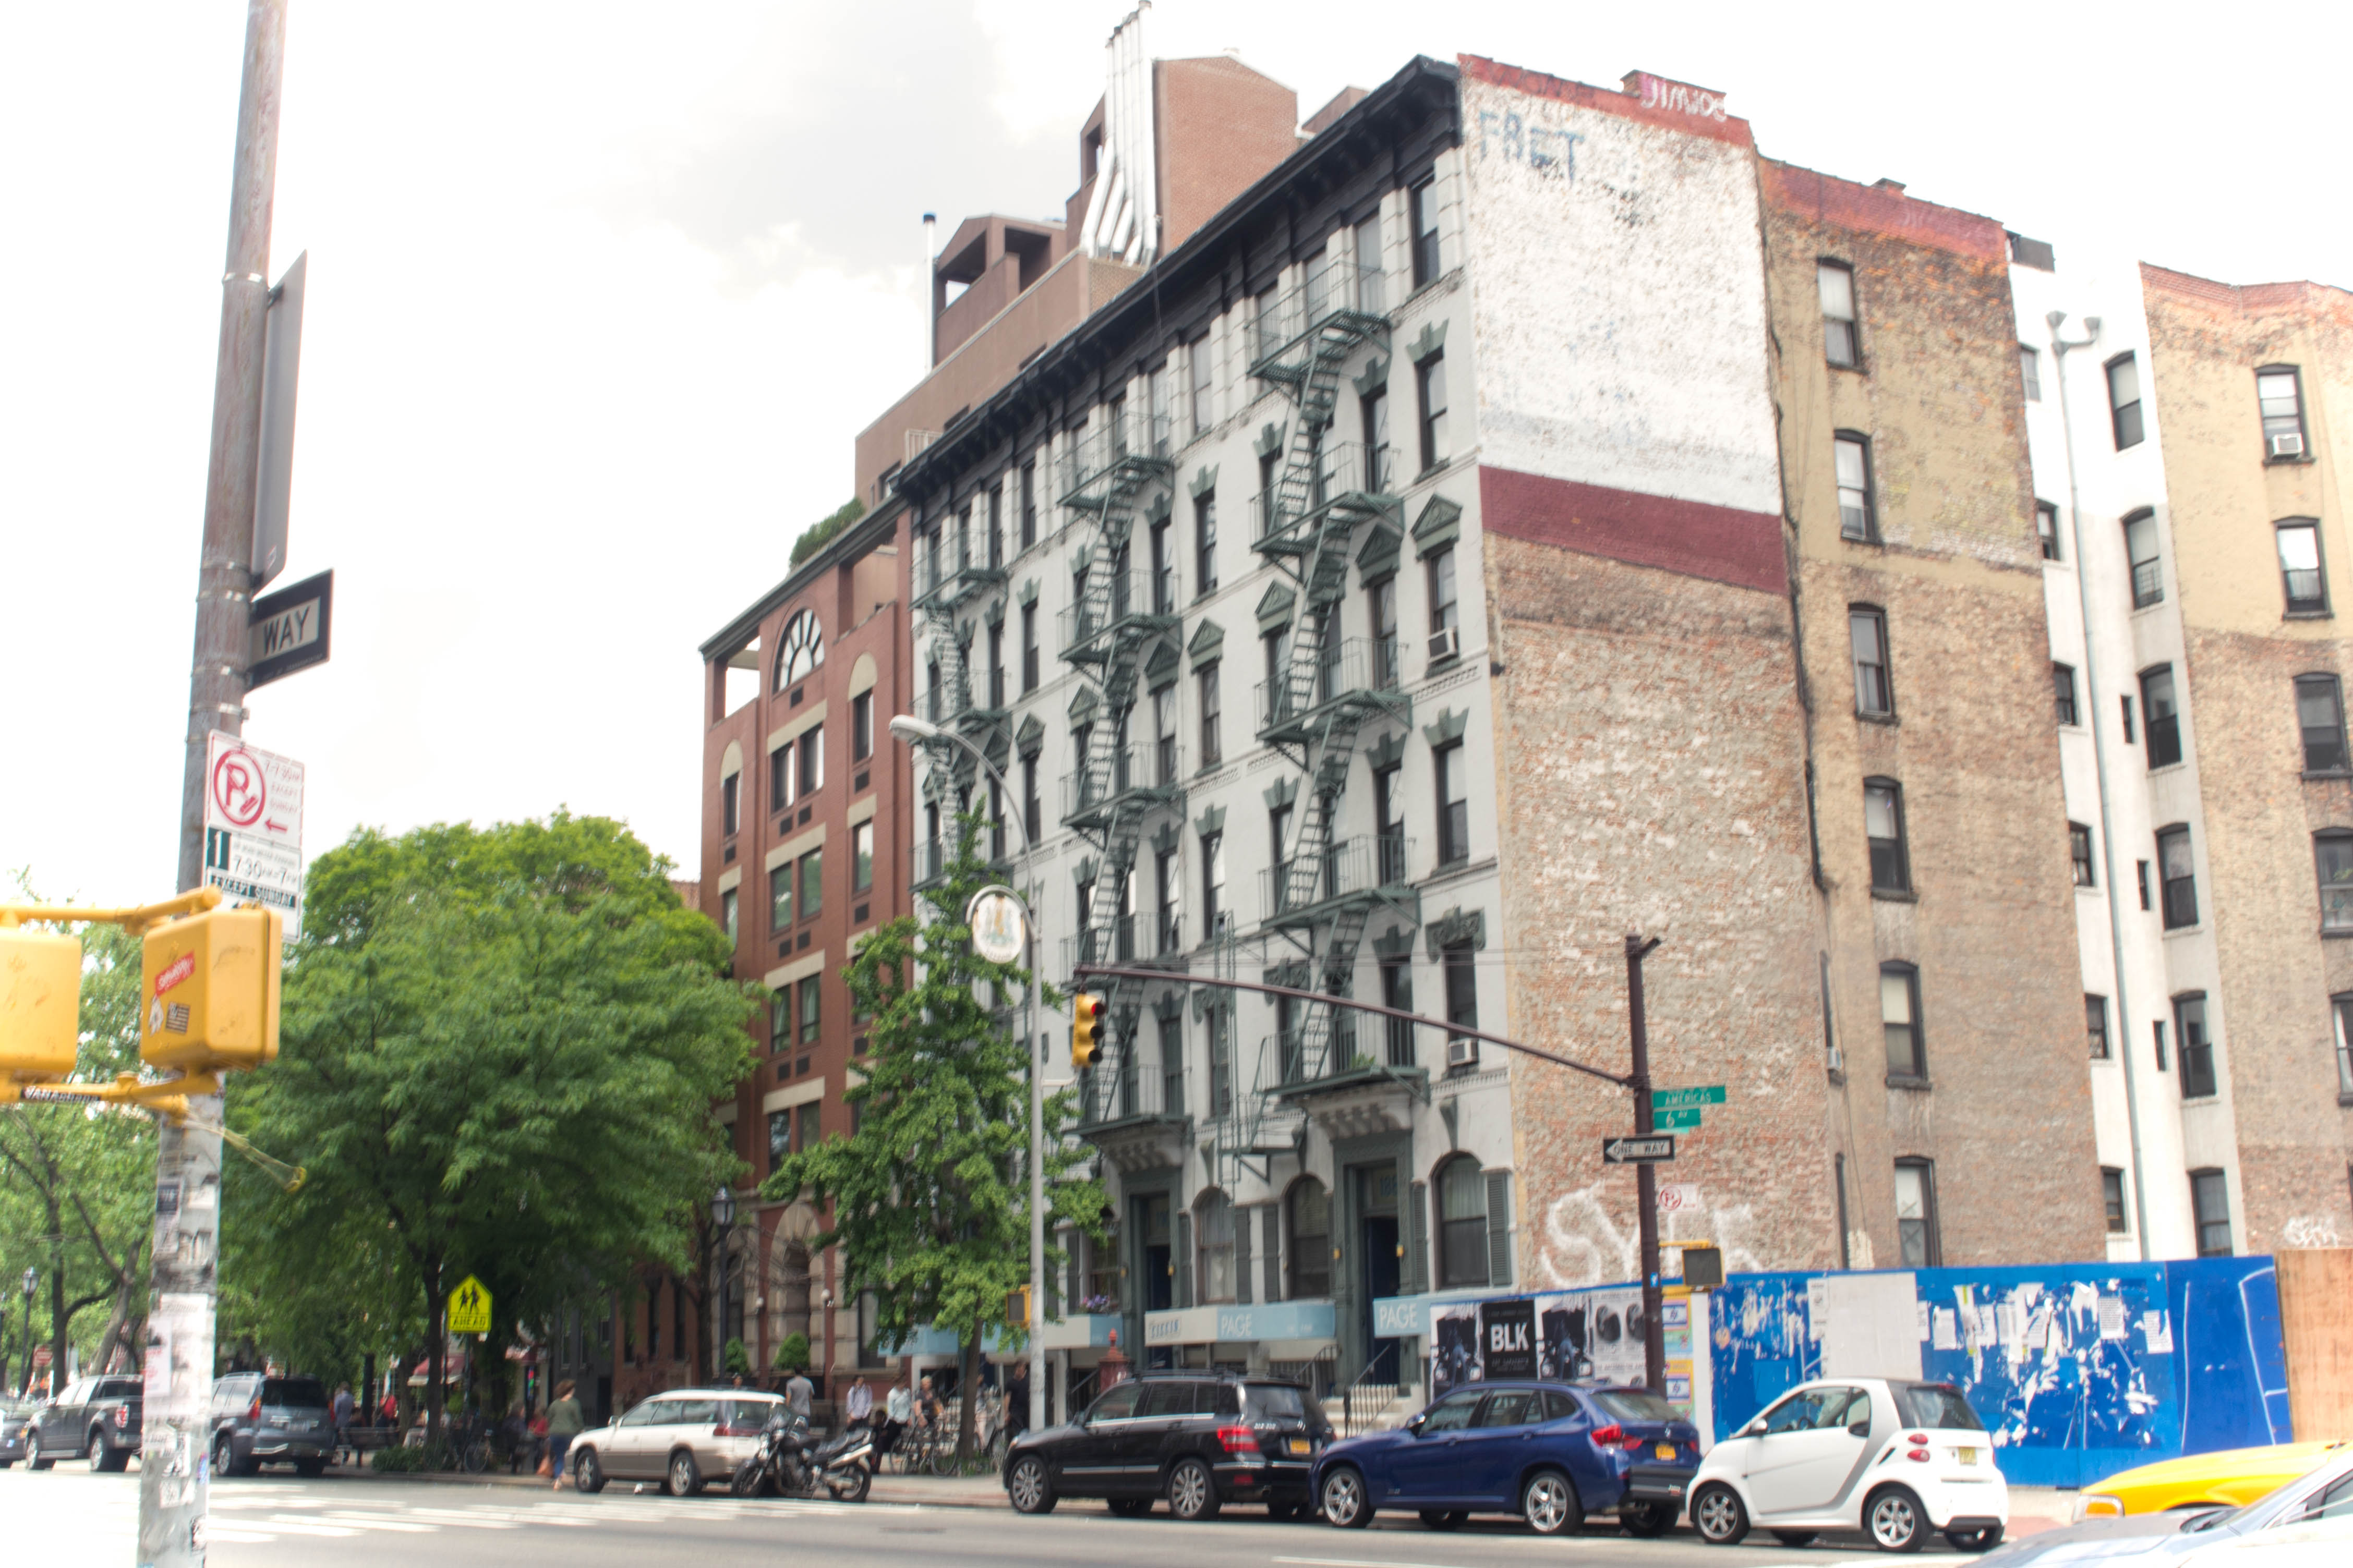
street, town, city, downtown, plaza, facade, neighbourhood, residential area, human settlement